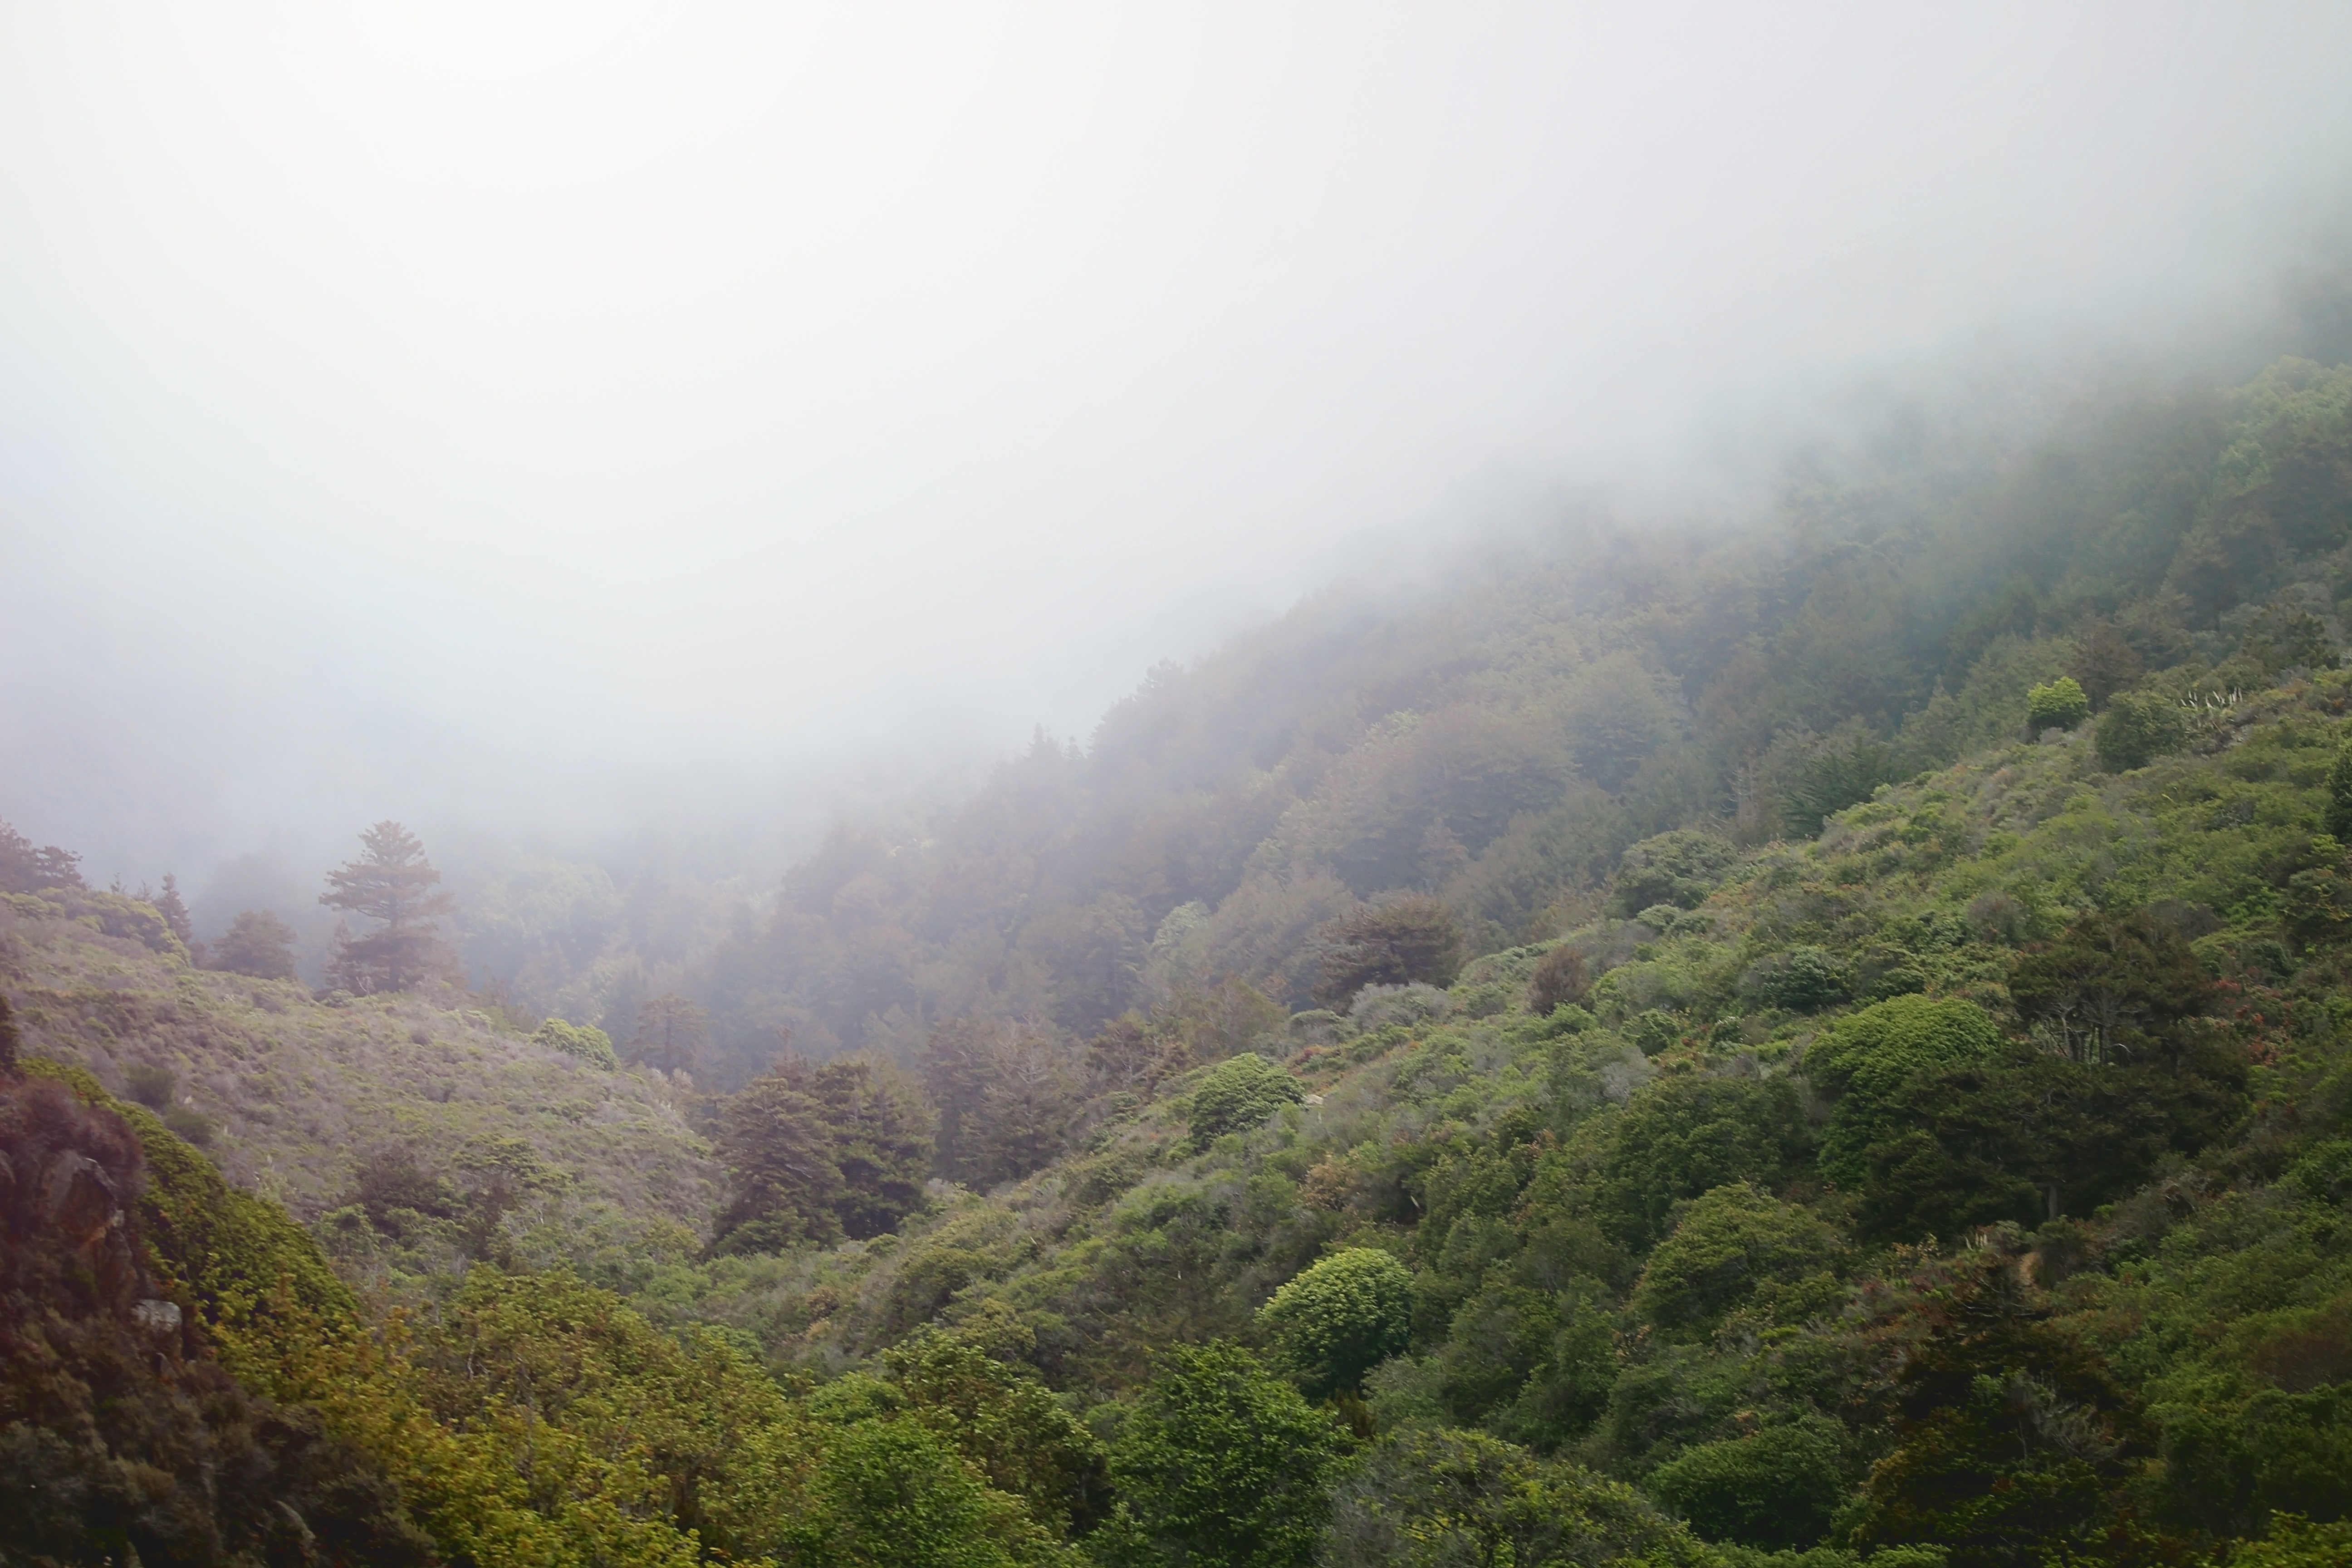
landscape, nature, forest, mountain, cloud, mist, morning, hill, valley, mountain range, bush, scenery, ridge, rainforest, plateau, landform, hill station, geographical feature, atmospheric phenomenon, mountainous landforms